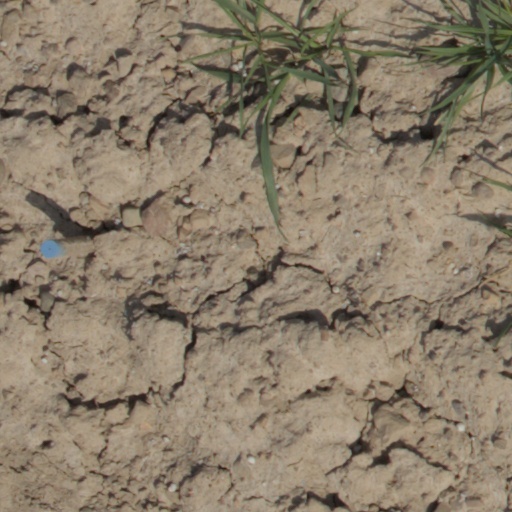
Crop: wheat